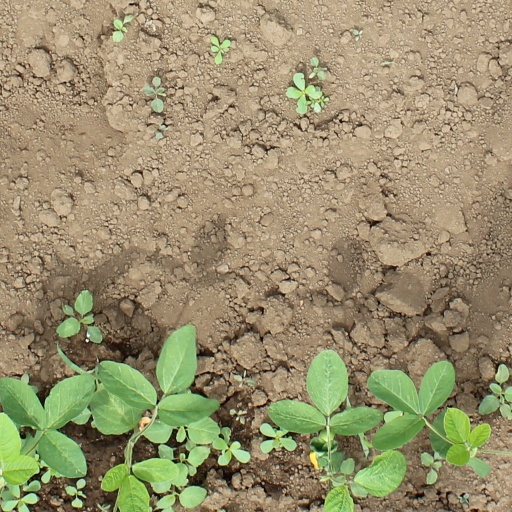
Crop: soybean